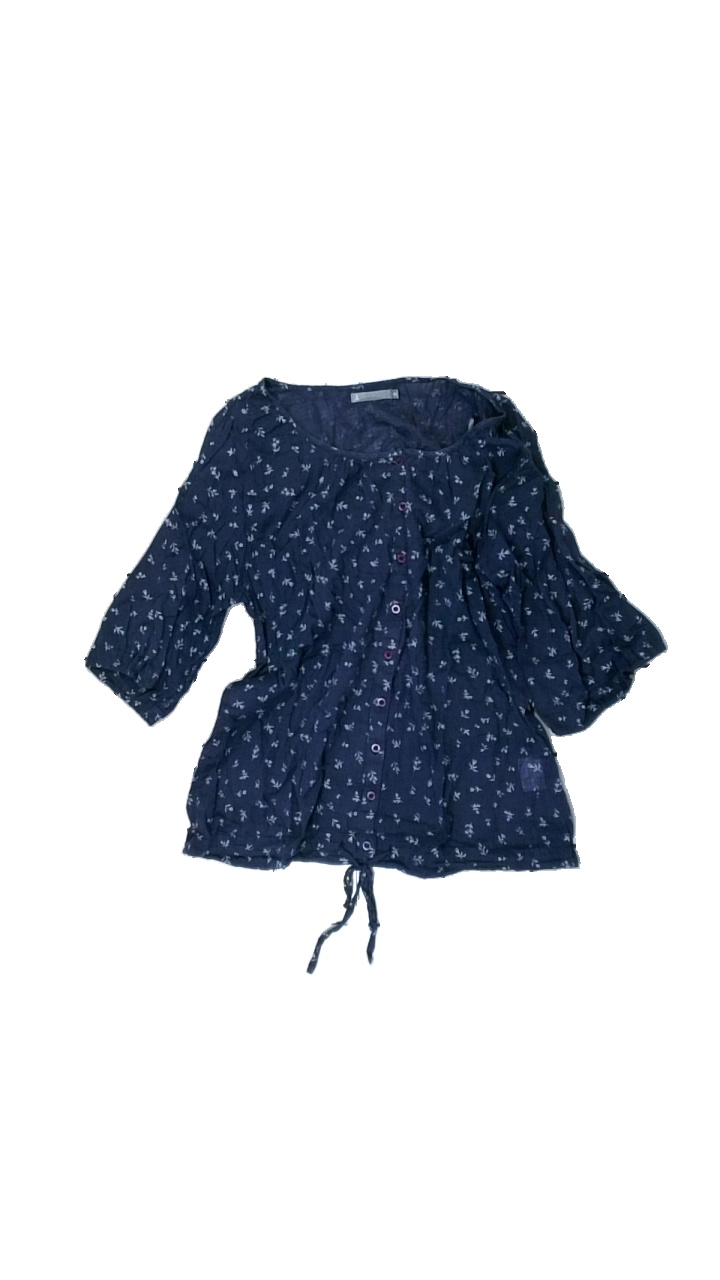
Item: Blouse (Ladies)
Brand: Åhlens
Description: women's floralpatterned blouse in blue and grey
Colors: Blue, Grey
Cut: Regular, C-collar
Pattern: Floral print
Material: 69% cotton, 31% viscose
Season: All
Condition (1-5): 2
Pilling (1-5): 3
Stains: Major
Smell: Major
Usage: Export
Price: <50